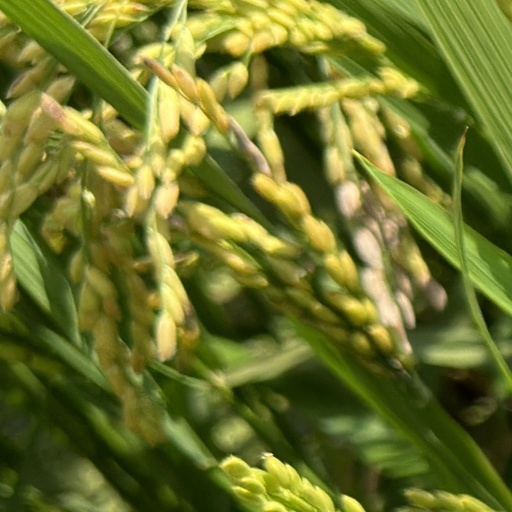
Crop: rice